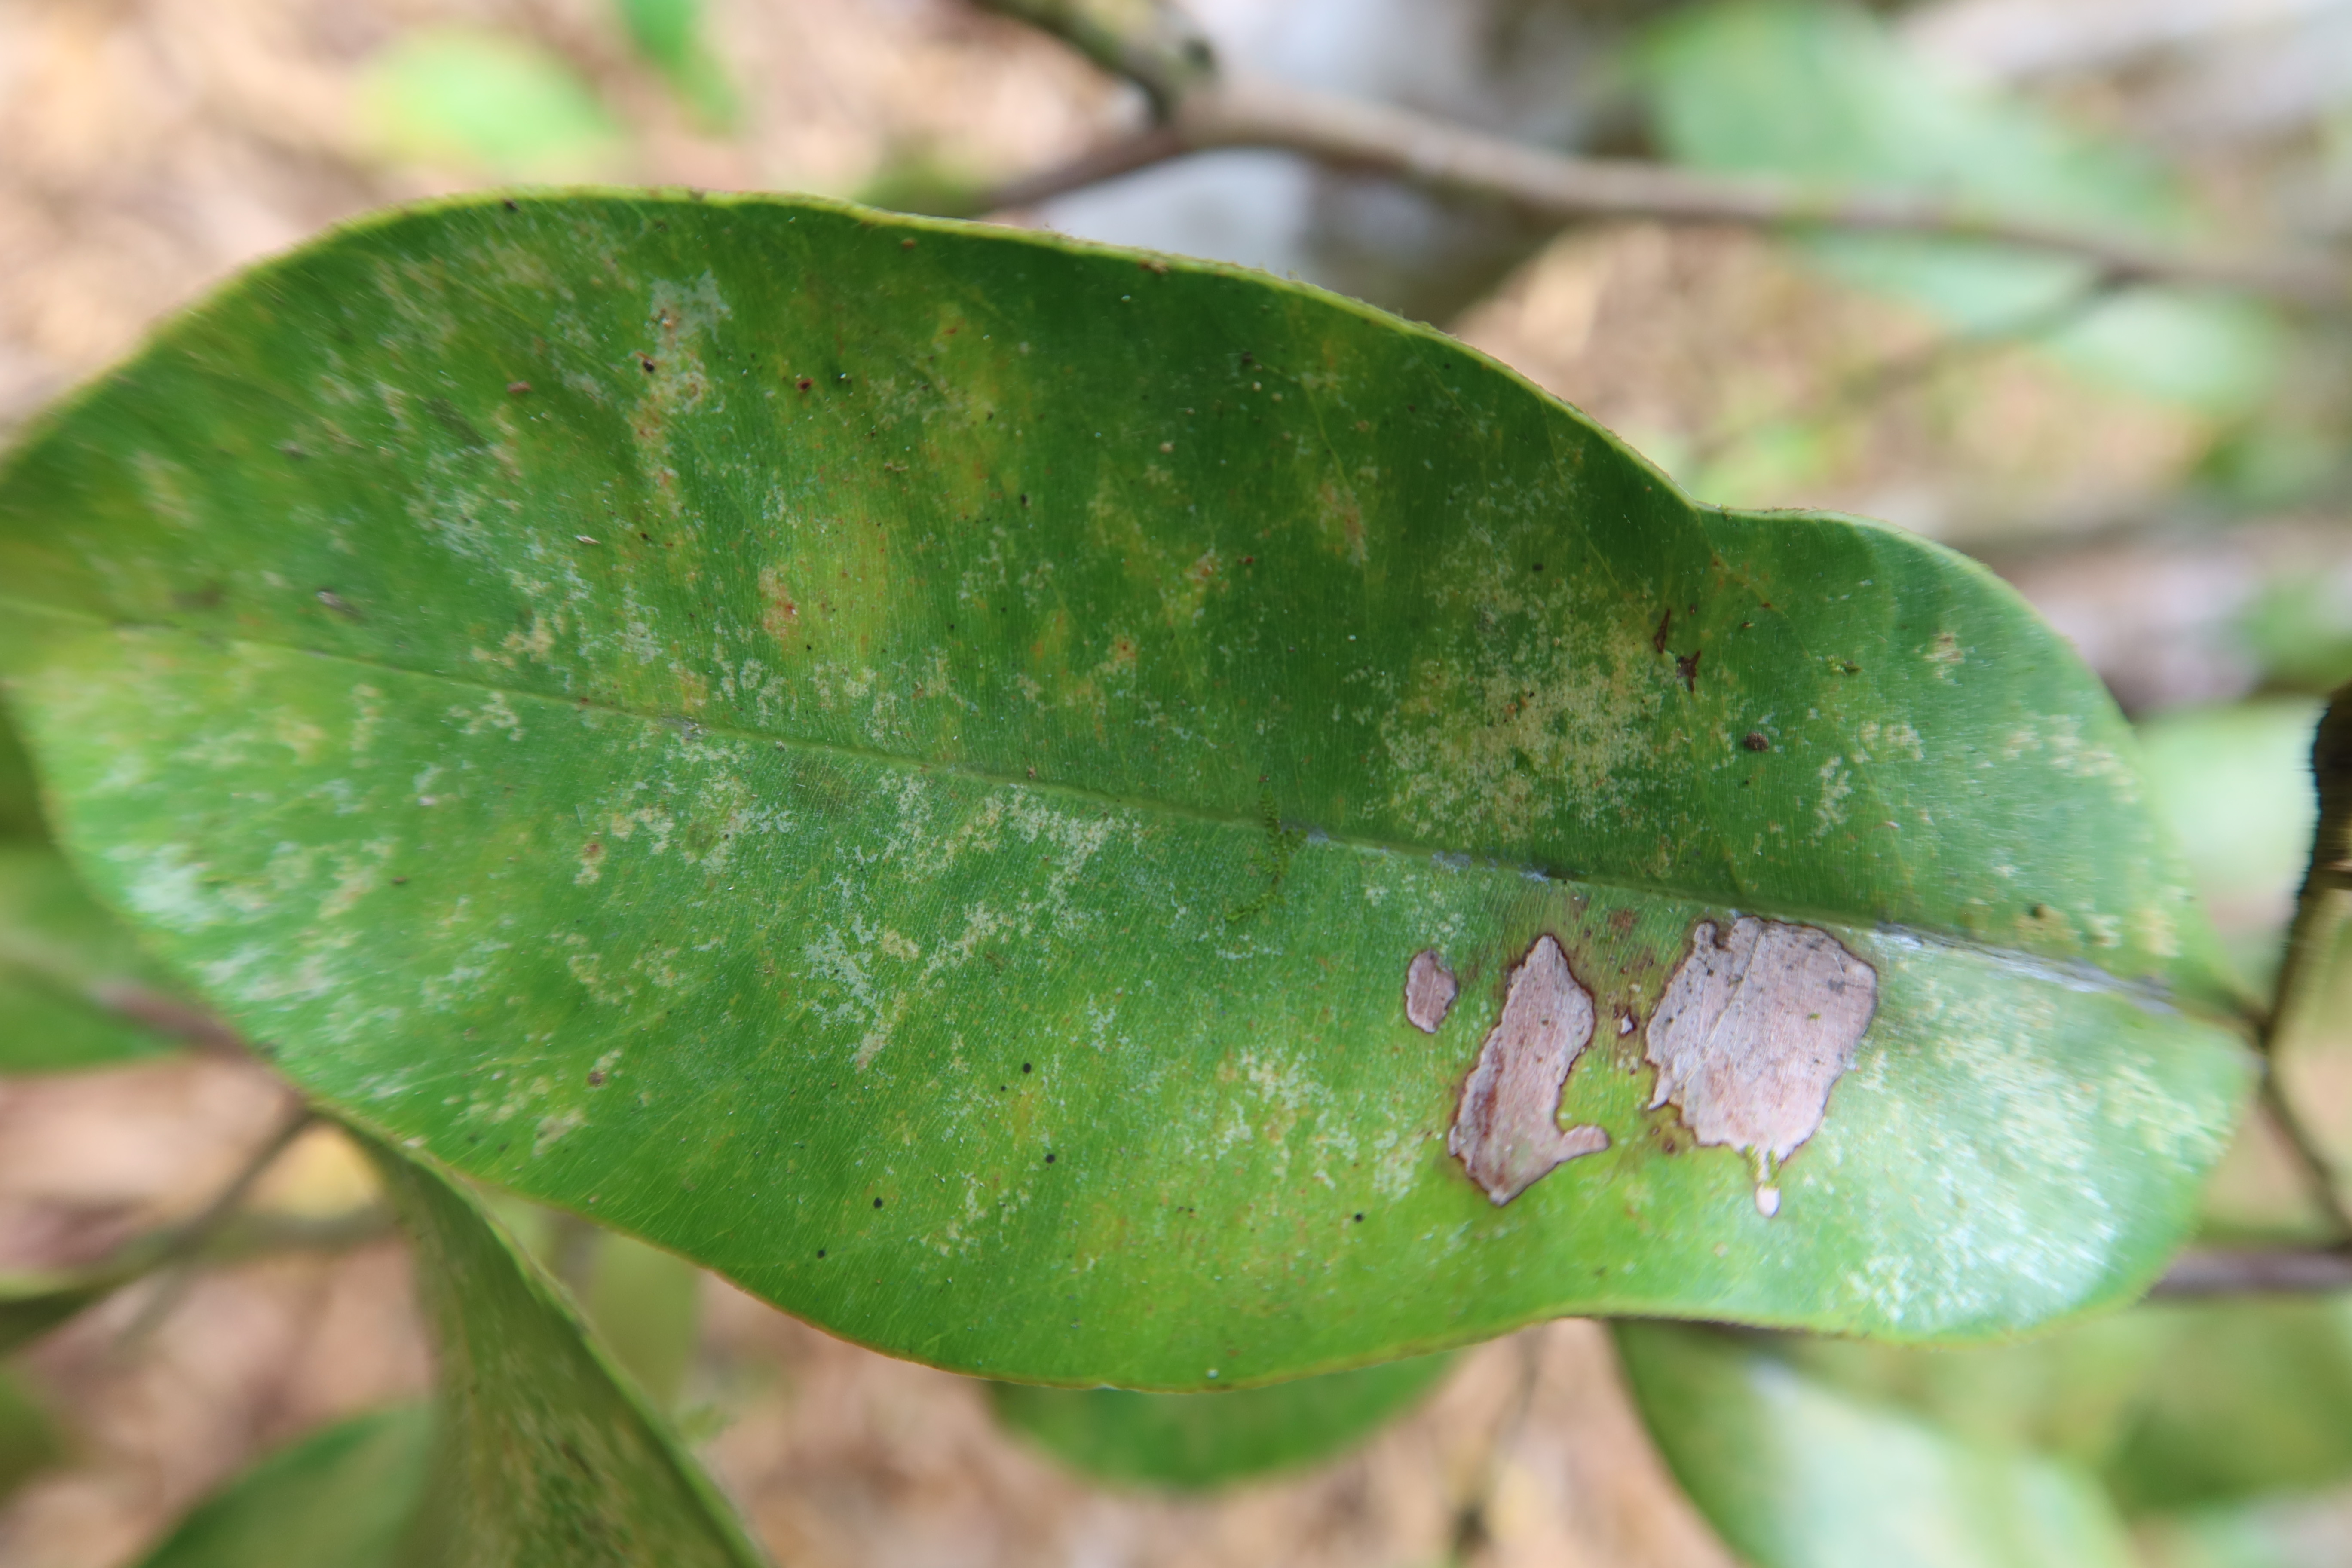
Label: Flea Beetles